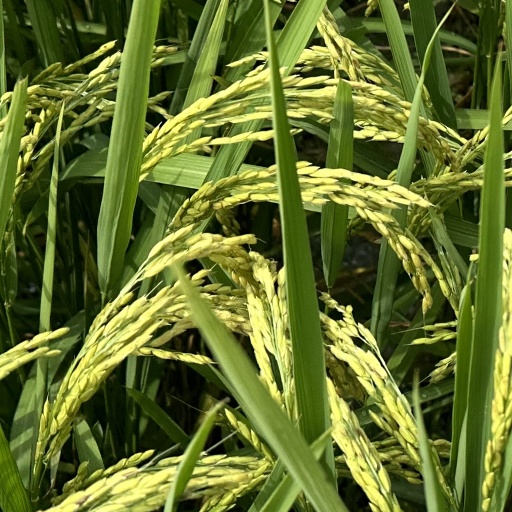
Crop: rice